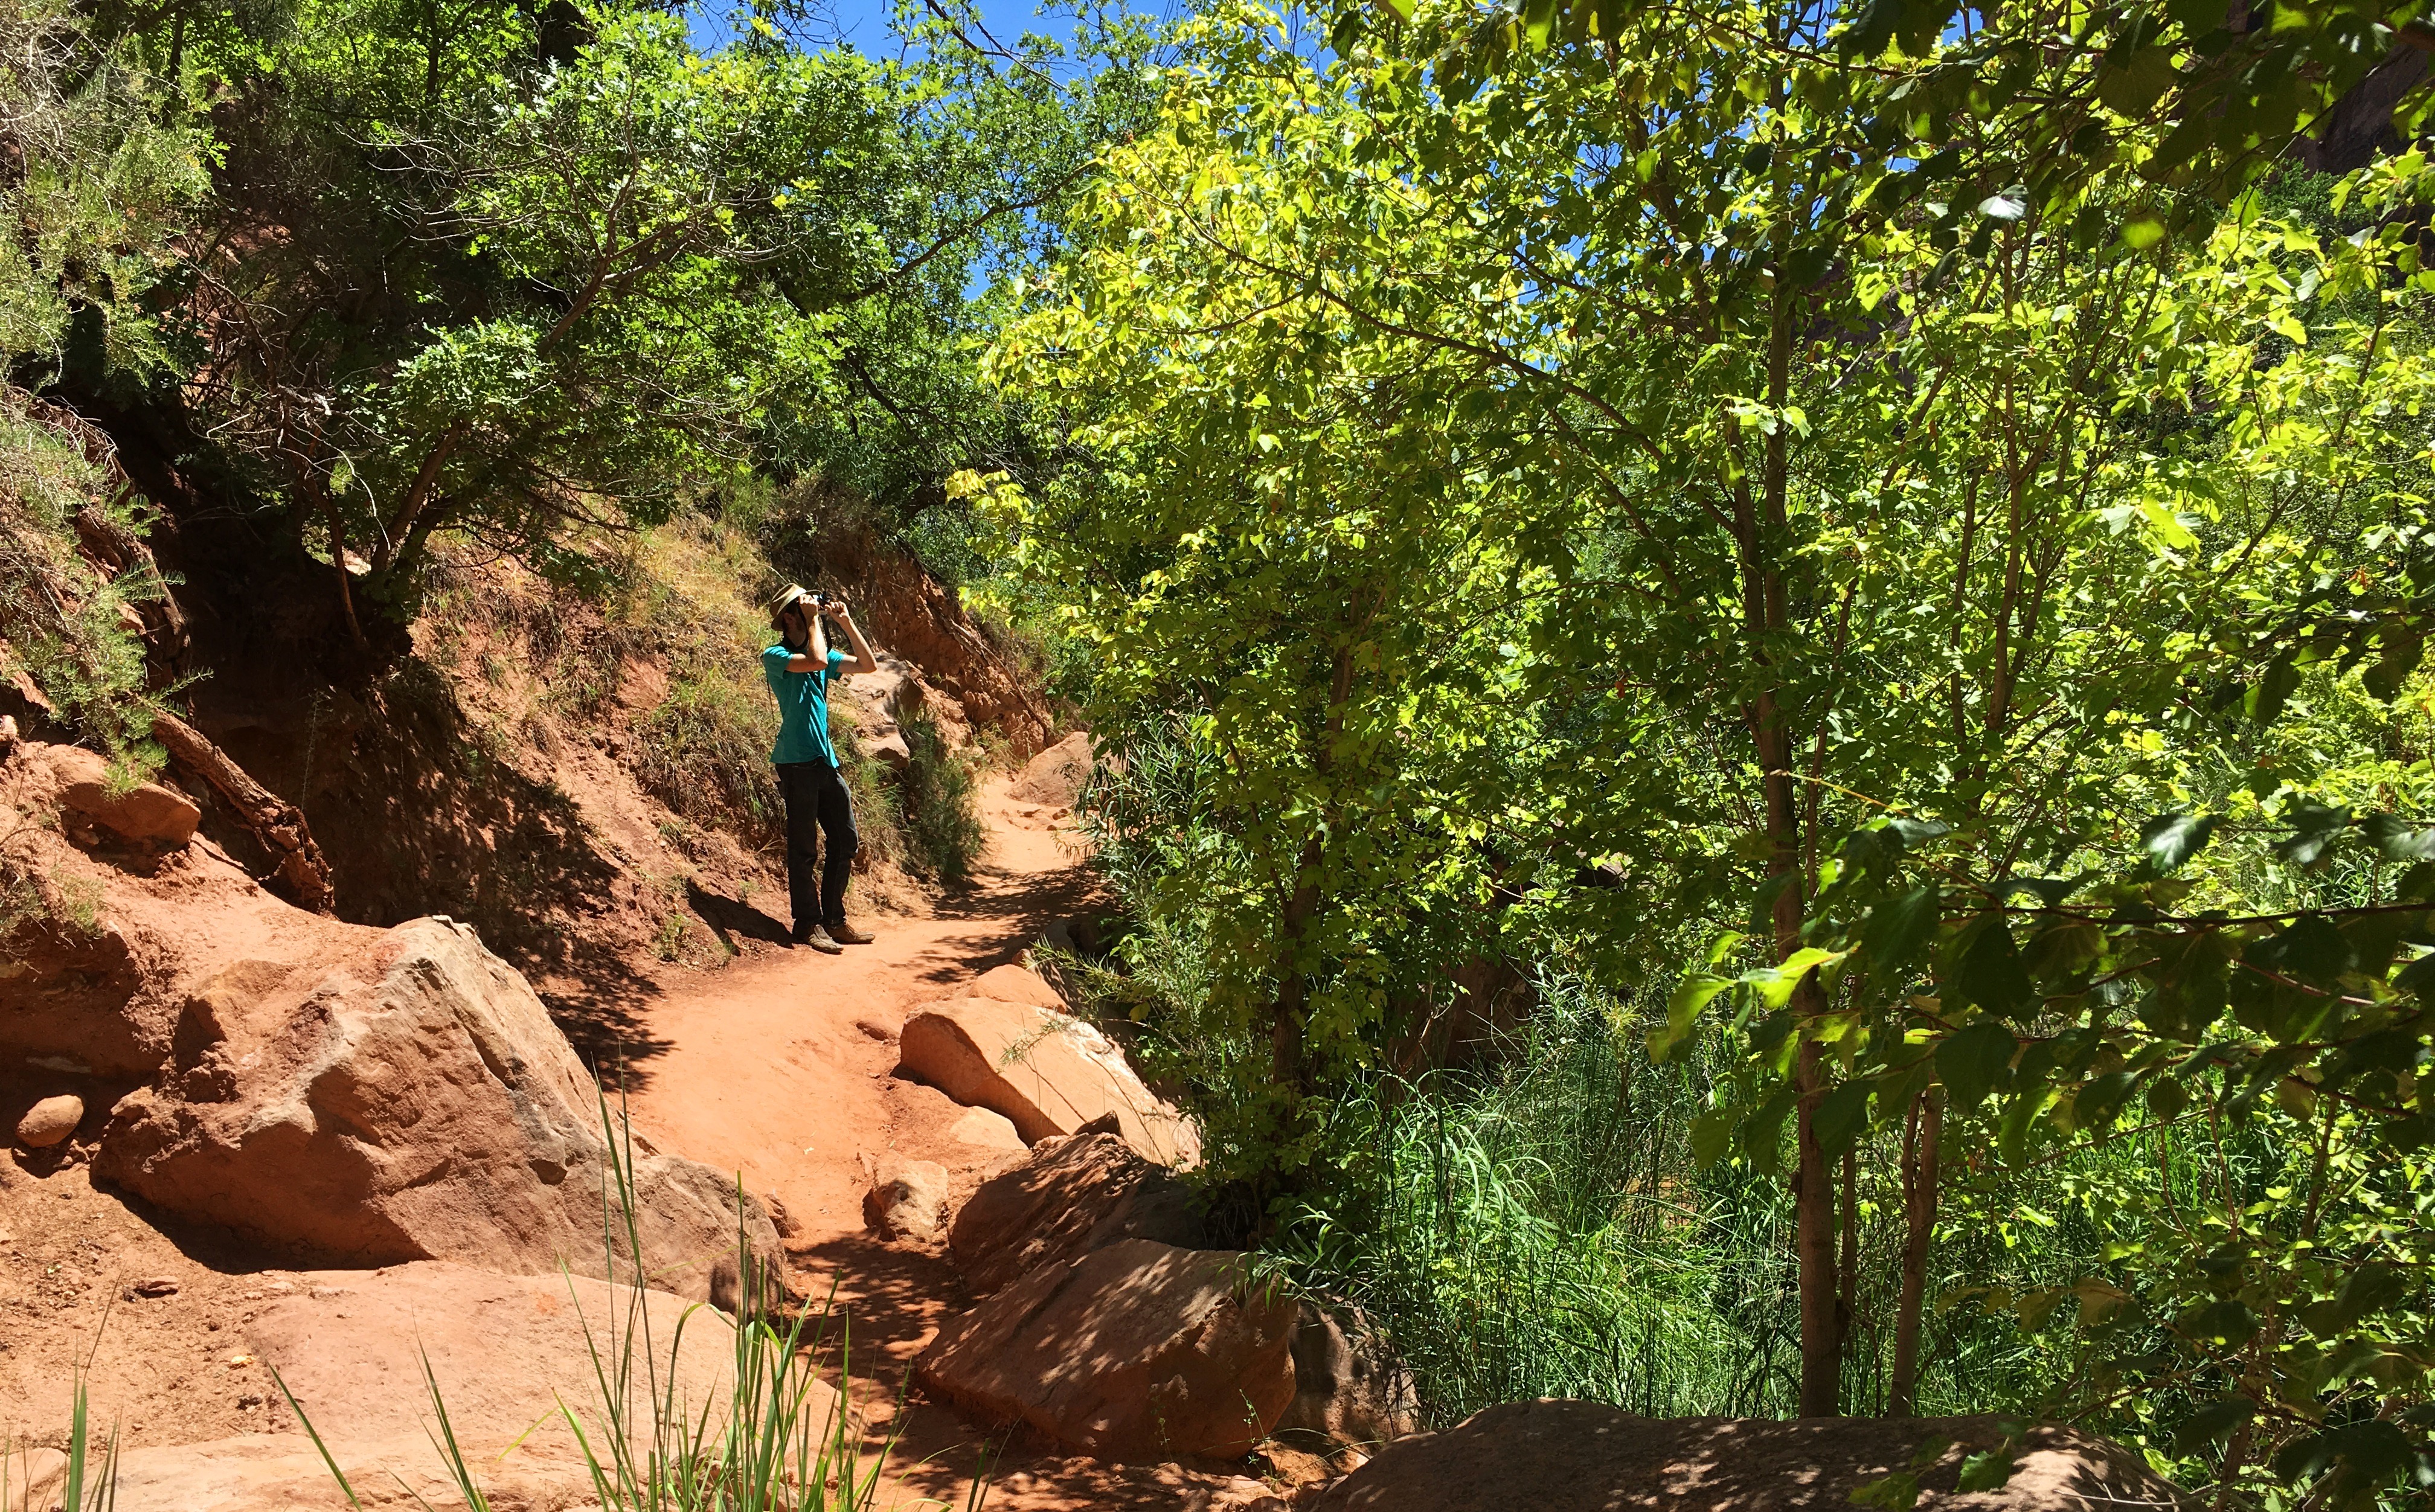
tree, forest, wilderness, trail, adventure, jungle, park, vegetation, rainforest, woodland, habitat, ecosystem, natural environment